Megalencephaly

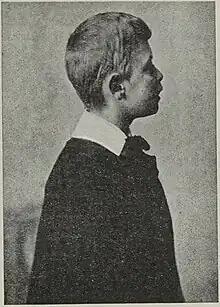
“Imbecile” with megalencephaly, head circumference 29 inches

There is an extremely high association between megalencephaly and autism. Approximately 20% of autistic children have megalencephaly, making it the most common physical characteristic of autism. People who present both megalencephaly and autistic characteristics usually also show signs of hyperactivity as a major symptom. However, there is no definitive evidence that autism is the primary cause/result of megalencephaly.